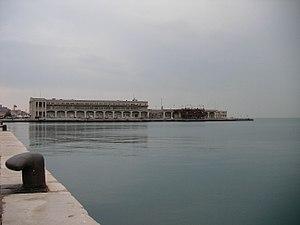
Le Stade de Wimbledon est un film français réalisé par Mathieu Amalric présenté en août 2001 lors du festival du film de Locarno suivi d'une sortie généralisée le 13 février 2002 en France. Second long-métrage du réalisateur, il s'agit d'une fidèle adaptation du roman homonyme de l'écrivain italien Daniele Del Giudice, publié en 1983, qui, contrairement à ce que son titre suggère, est l'histoire d'une quête personnelle et littéraire dans la ville frontalière de Trieste en Italie. Le film est principalement interprété par l'actrice Jeanne Balibar qui en est également la narratrice.